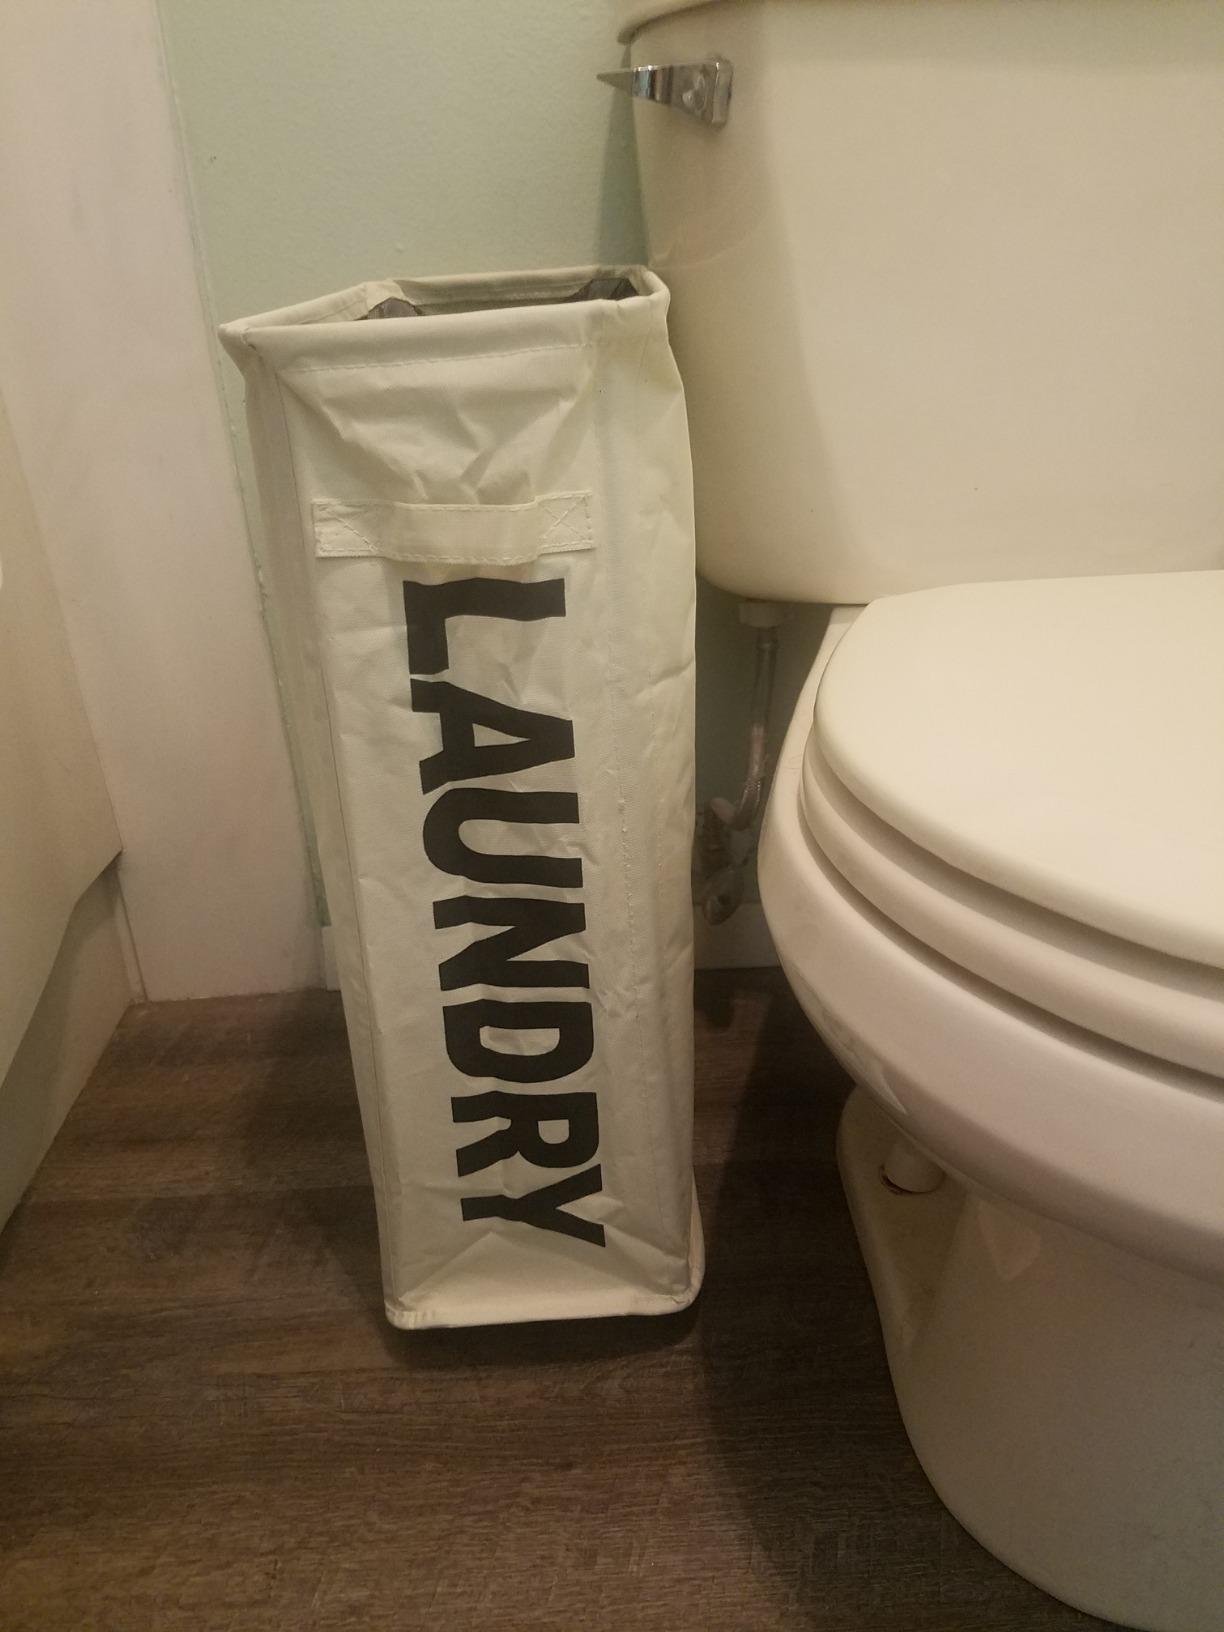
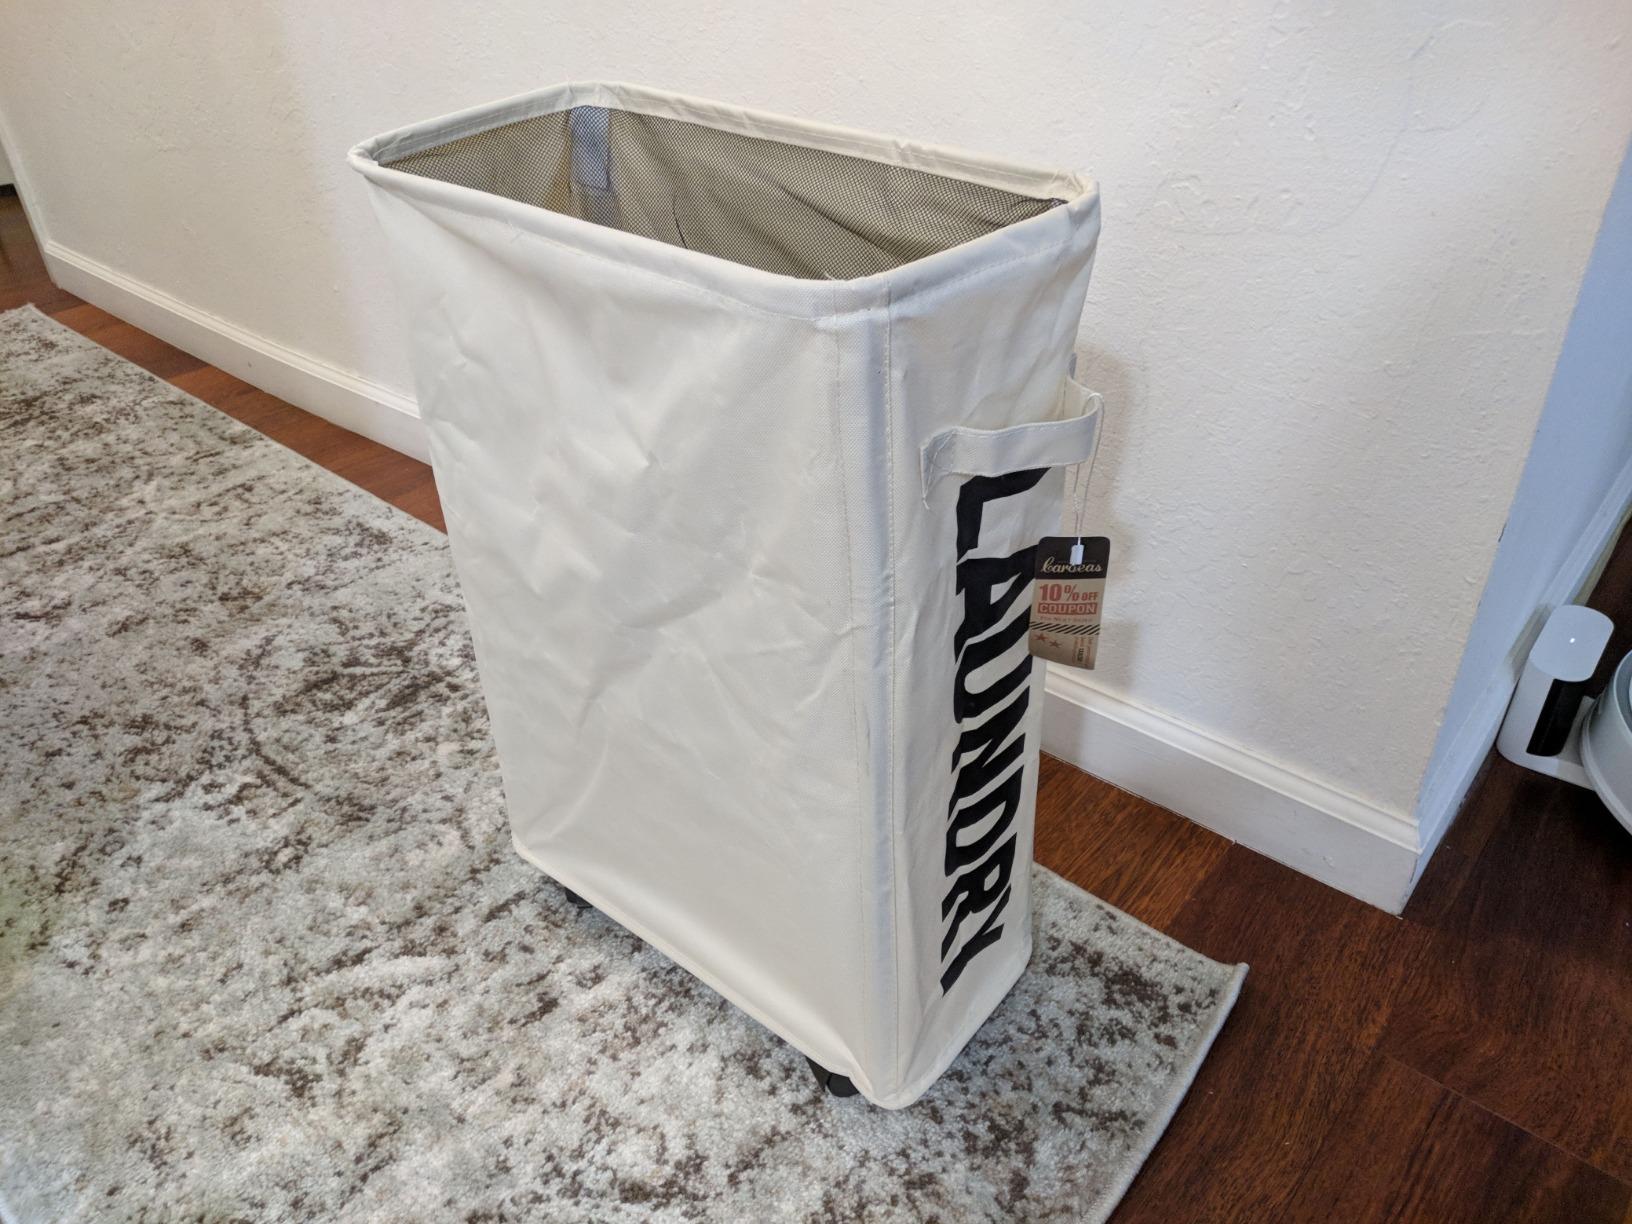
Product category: items_hamper
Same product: yes